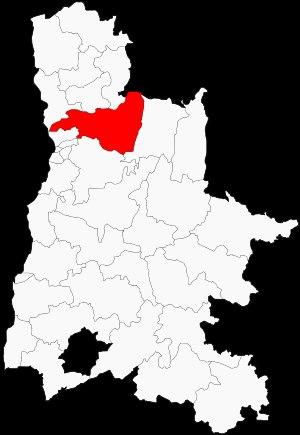
Le canton de Bourg-de-Péage est un canton français du département de Drôme et de la région Auvergne-Rhône-Alpes. Il se situe dans l'arrondissement de Valence.